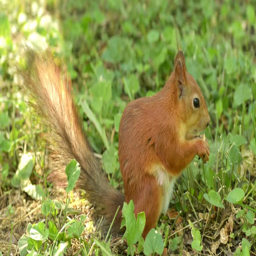
red squirrel eats a nut .